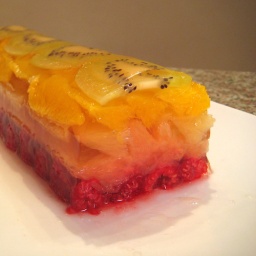
kiwi, orange, pink and white grapefruit, raspberries in sauternes jelly.